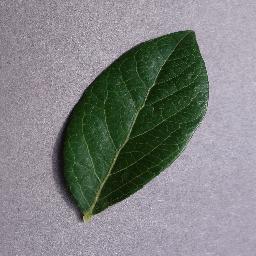
Label: Blueberry___healthy